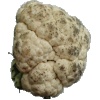
Label: Cauliflower 1